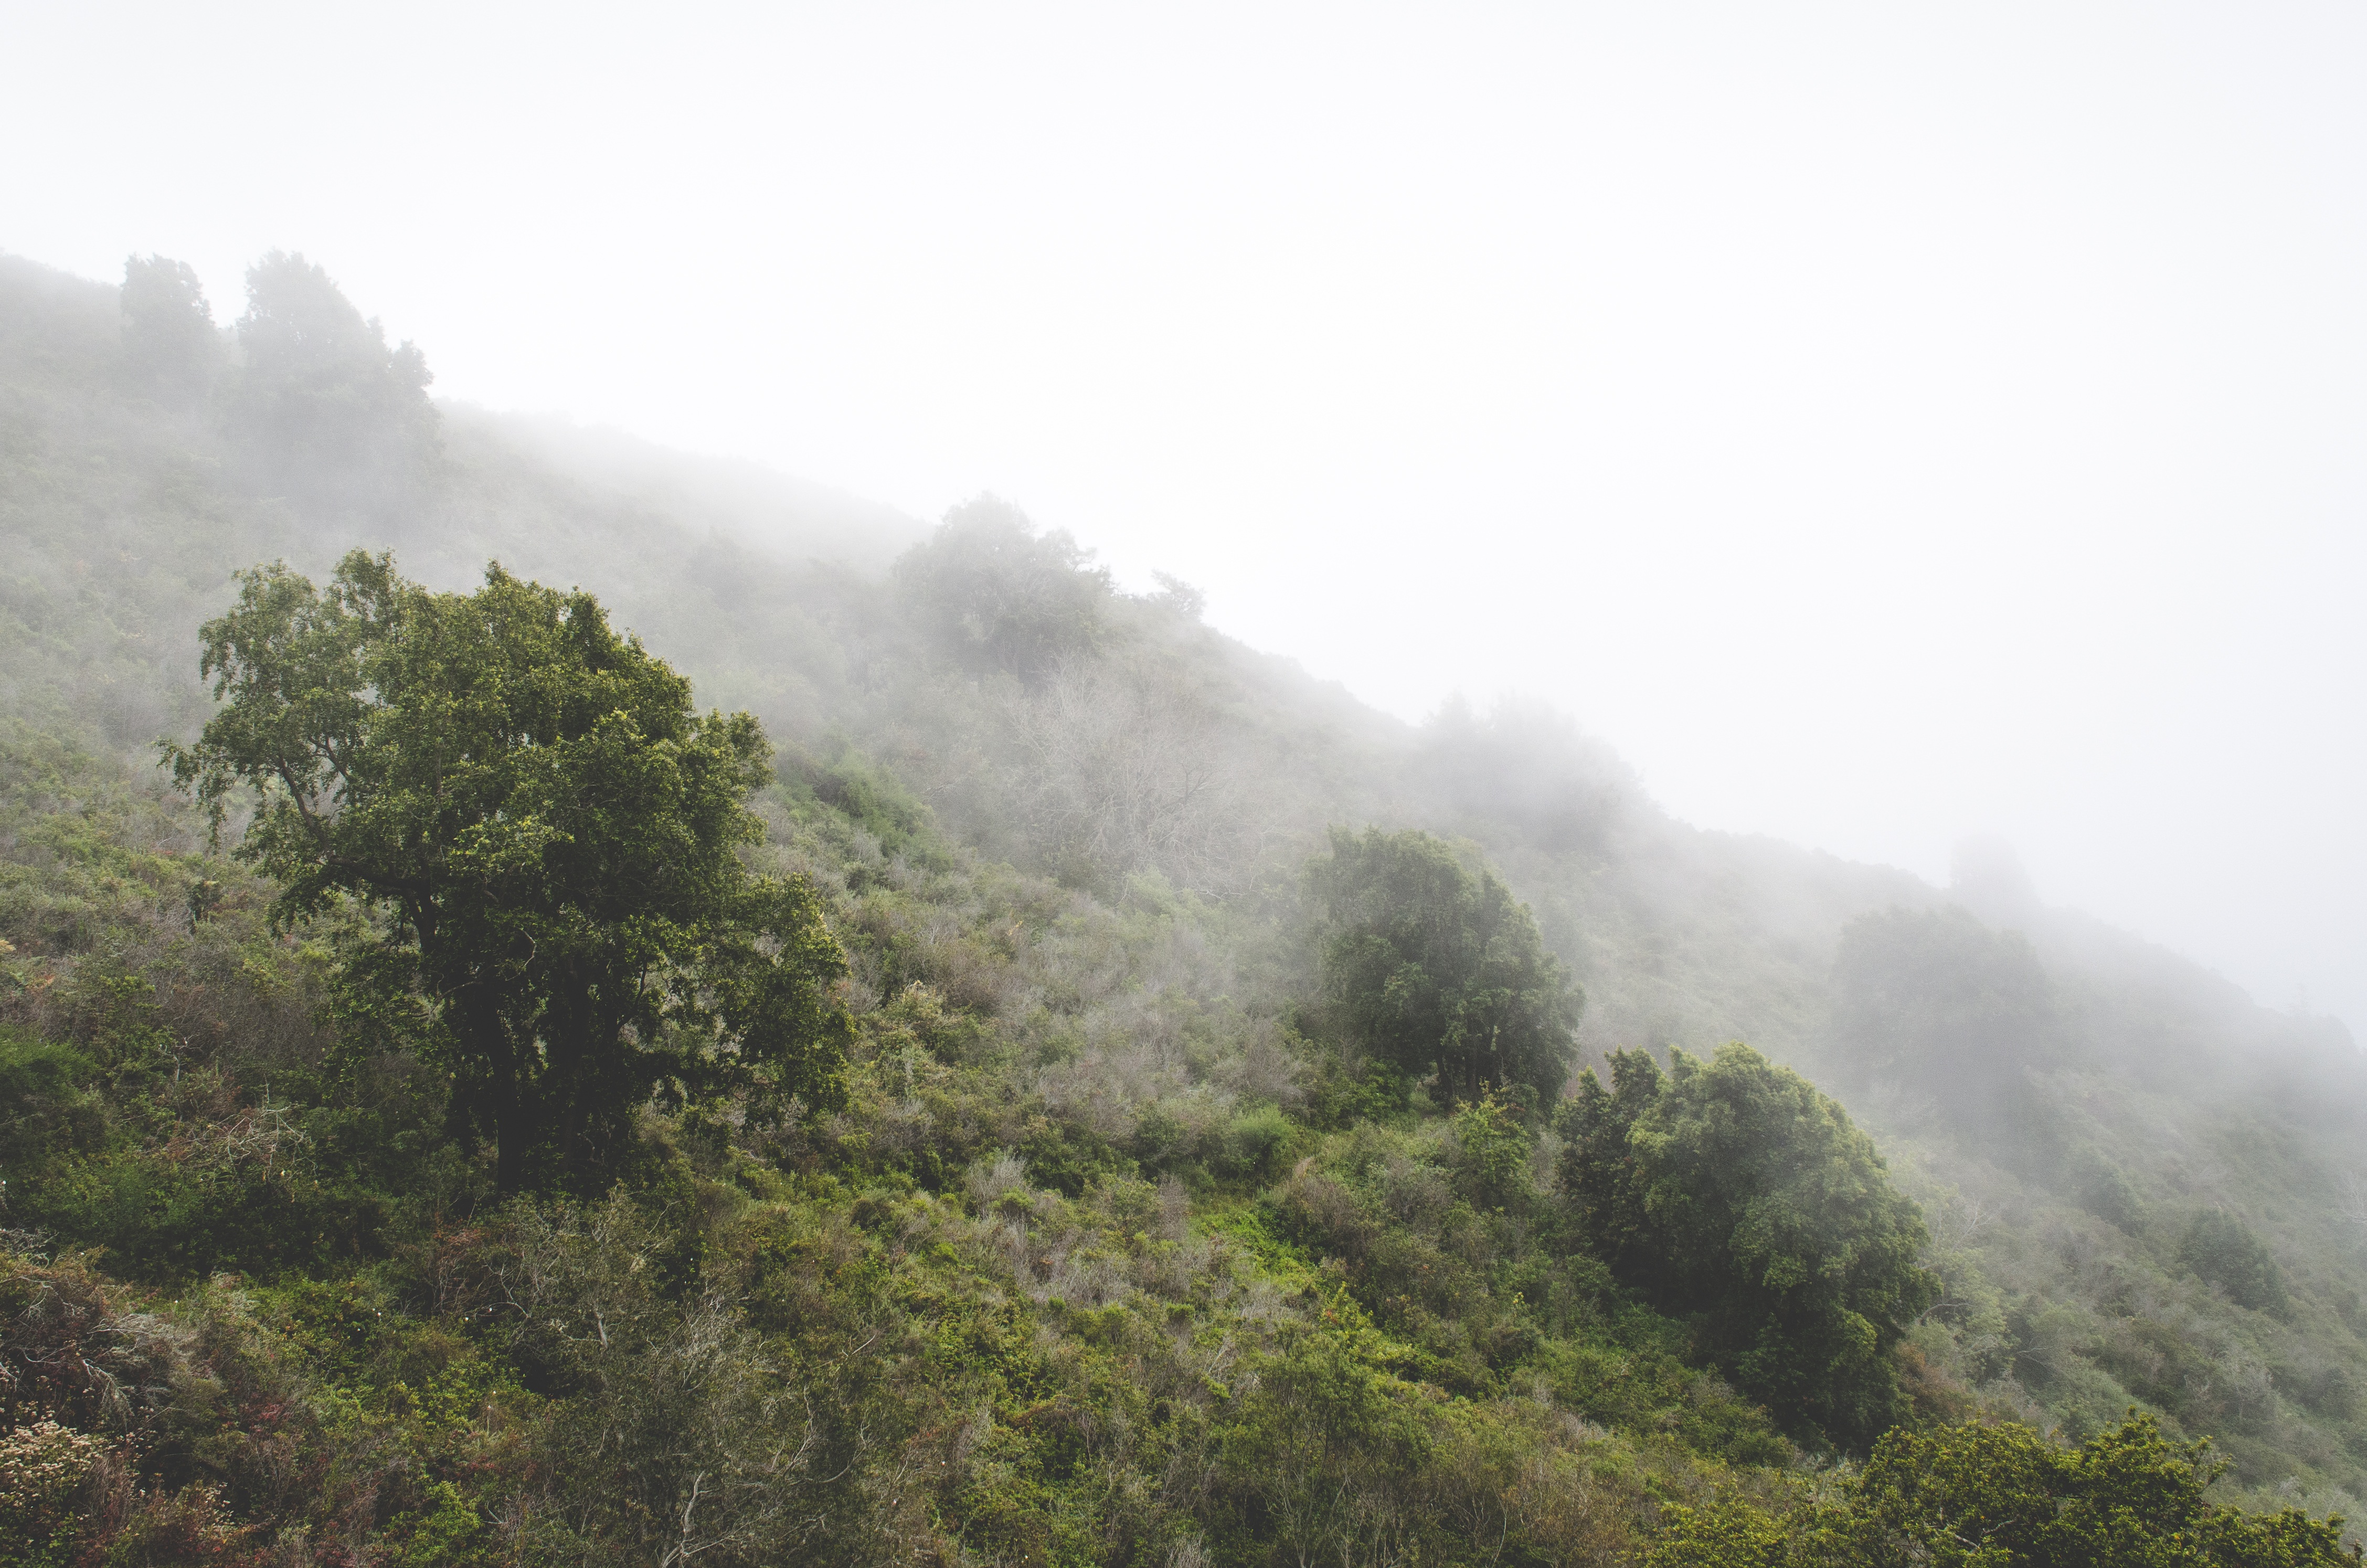
landscape, nature, forest, outdoor, mountain, fog, mist, morning, hill, environment, jungle, weather, haze, ridge, trees, vegetation, rainforest, habitat, drizzle, hill station, natural environment, geographical feature, atmospheric phenomenon, mountainous landforms, wafts